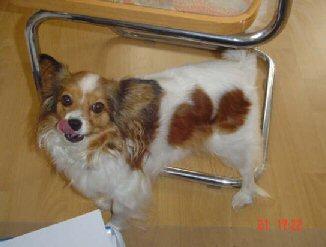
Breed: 806-n000129-papillon